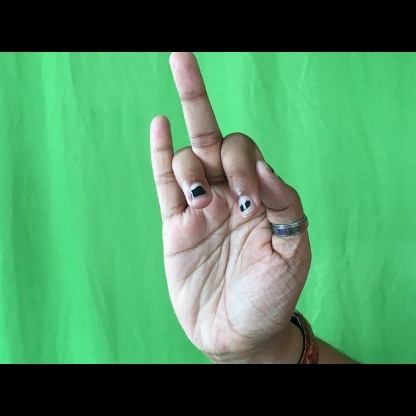
Mudra: Shukatundam